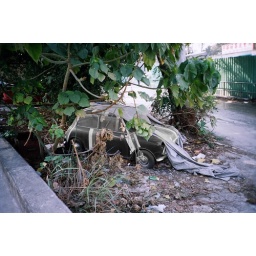
The car used to be very colorful under the tree, I just use the magic wand to black-and-white it.